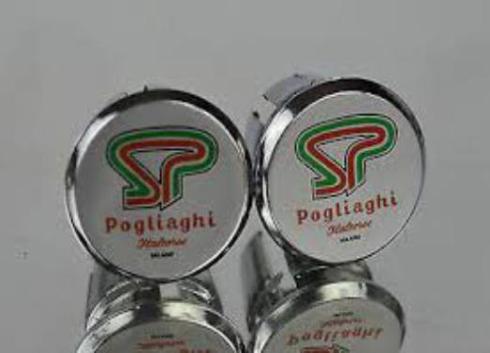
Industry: Transportation